Charles P. Clinch

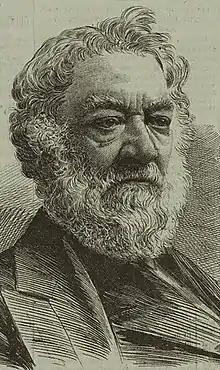
1880 newspaper illustration based on photo by Napoleon Sarony

Charles Powell Clinch (October 20, 1797 – December 16, 1880) was an American playwright and public official. A longtime appointed official at the U.S. Custom House in New York City, he was most notable for his service as acting Collector of the Port of New York from 1865 to 1866.